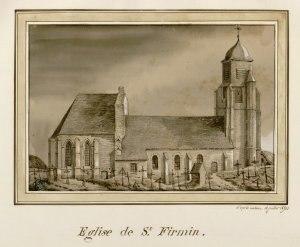
Eglise de St-Firmin, 1850, Oswald Macqueron.
L'église Saint-Firmin est une église située à Saint-Firmin-lès-Crotoy, hameau de la commune du Crotoy dans le département de la Somme, en Baie de Somme.